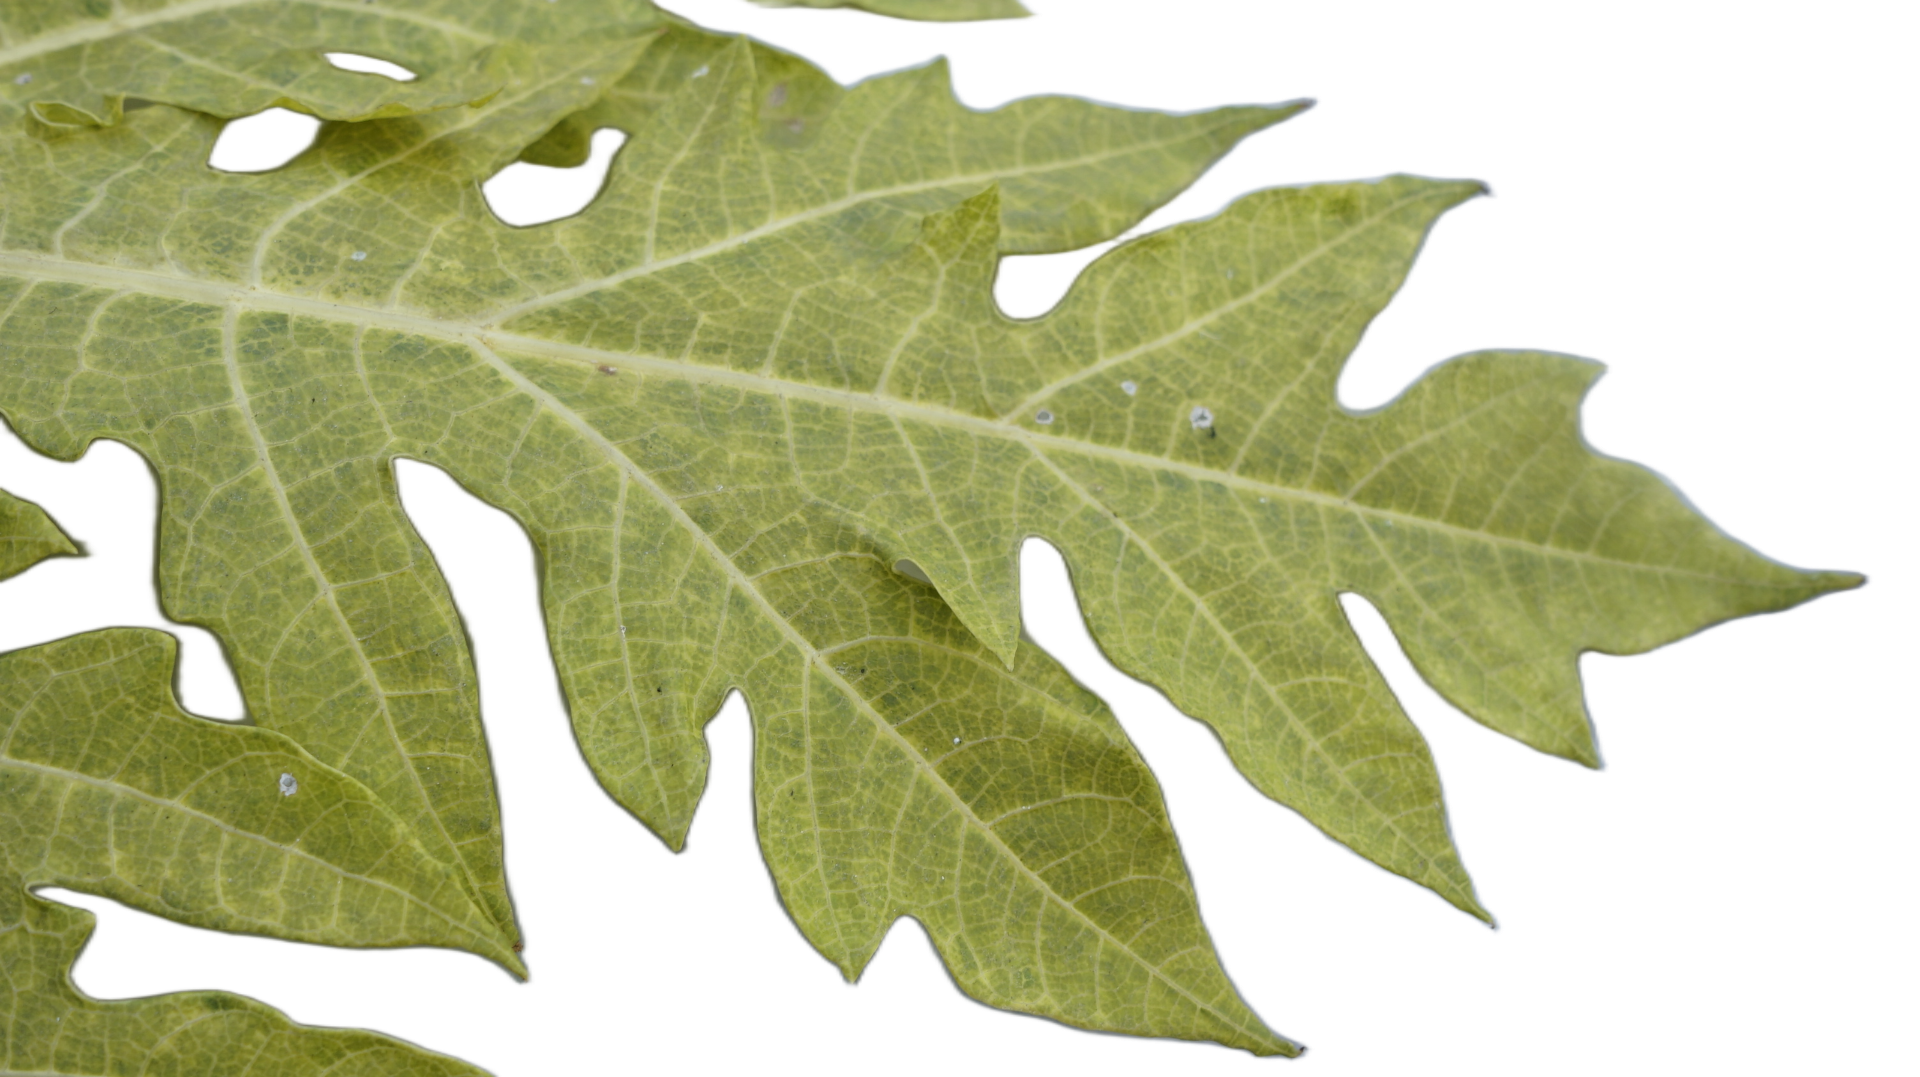
Crop: Papaya
Label: Carica_Insect_Hole